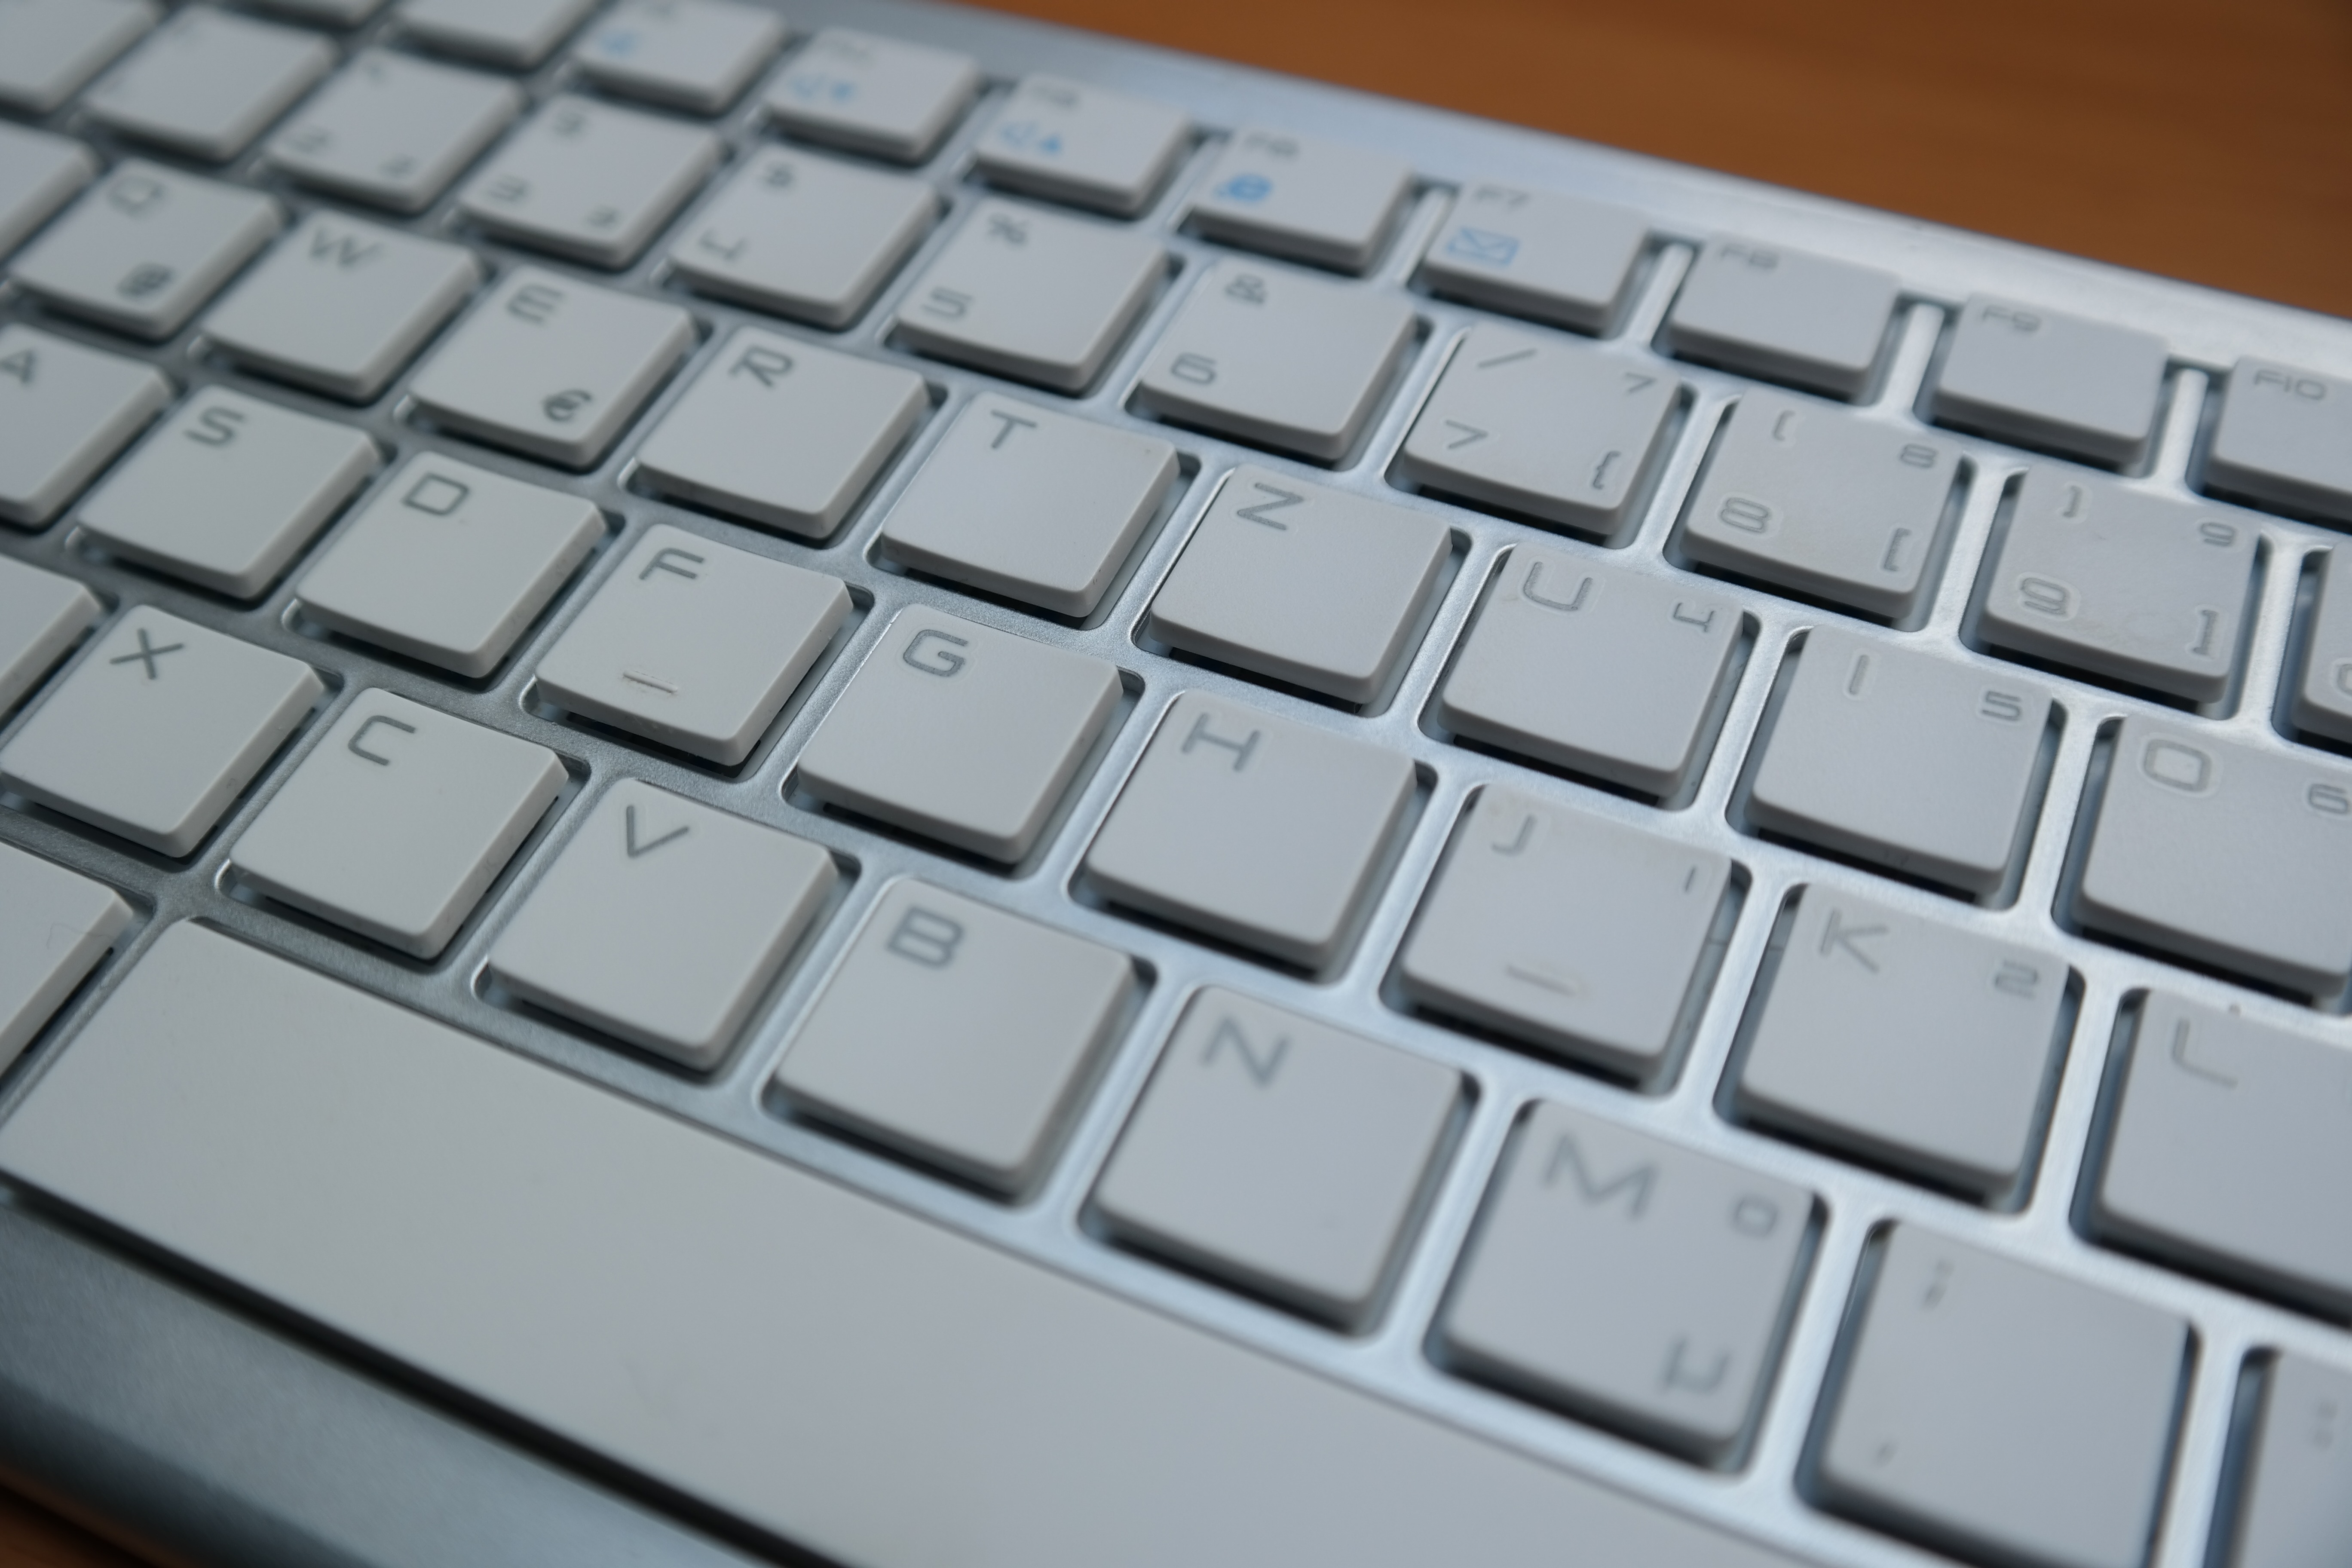
laptop, computer, keyboard, technology, white, font, tap, silver, keys, accessories, letters, hardware, pc, input, multimedia, leave, calculator, peripheral, peripheral device, computer keyboard, electronic device, computer hardware, musical keyboard, electronic keyboard, laptop replacement keyboard